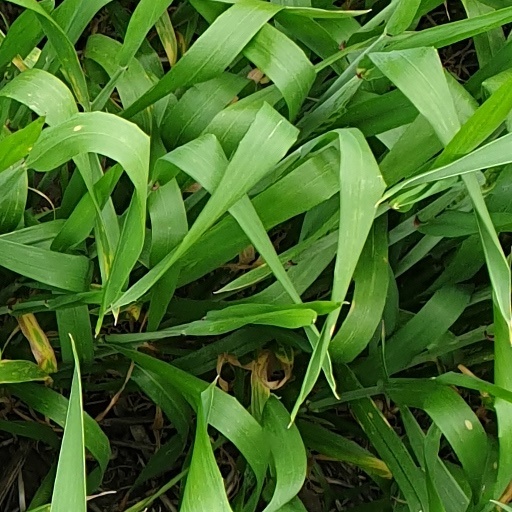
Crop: wheat